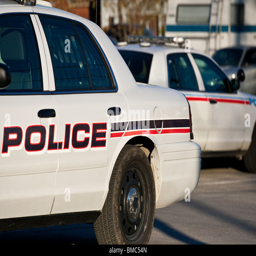
the back corner of a police car , with another police car in the background